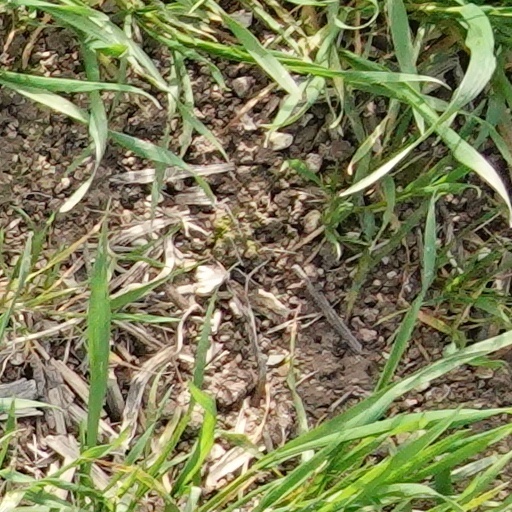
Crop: wheat